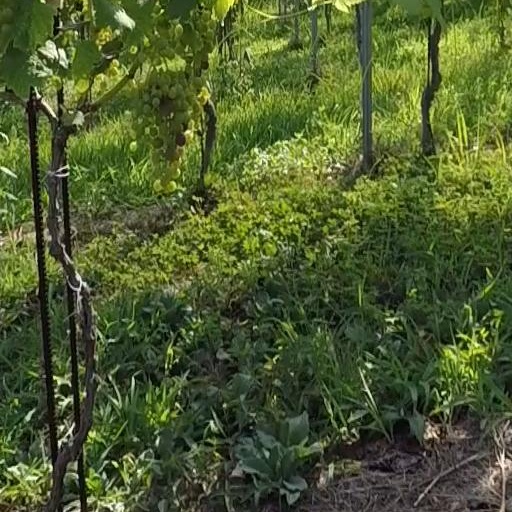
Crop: grape